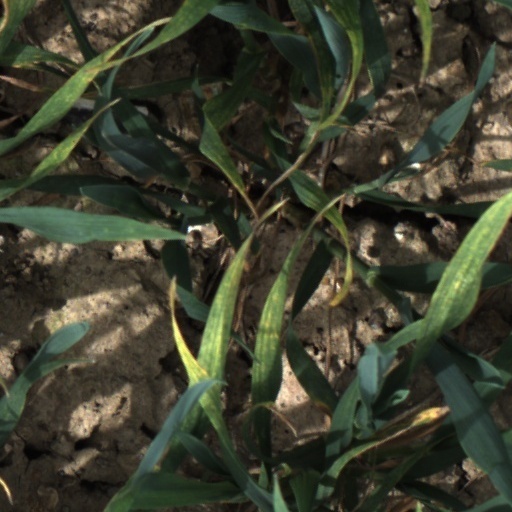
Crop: wheat